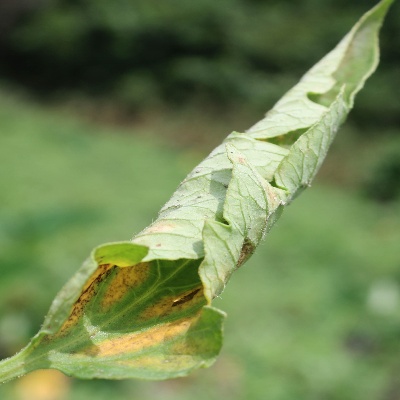
Crop: Tomato
Condition: leaf curl